Cristian Chivu

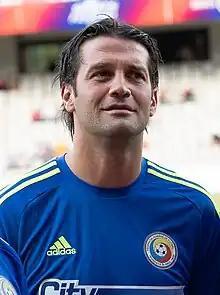
Chivu in a charity match in 2018

Cristian Eugen Chivu (born 26 October 1980) is a Romanian professional football coach and former player who is the current head coach of Serie A club Inter Milan.